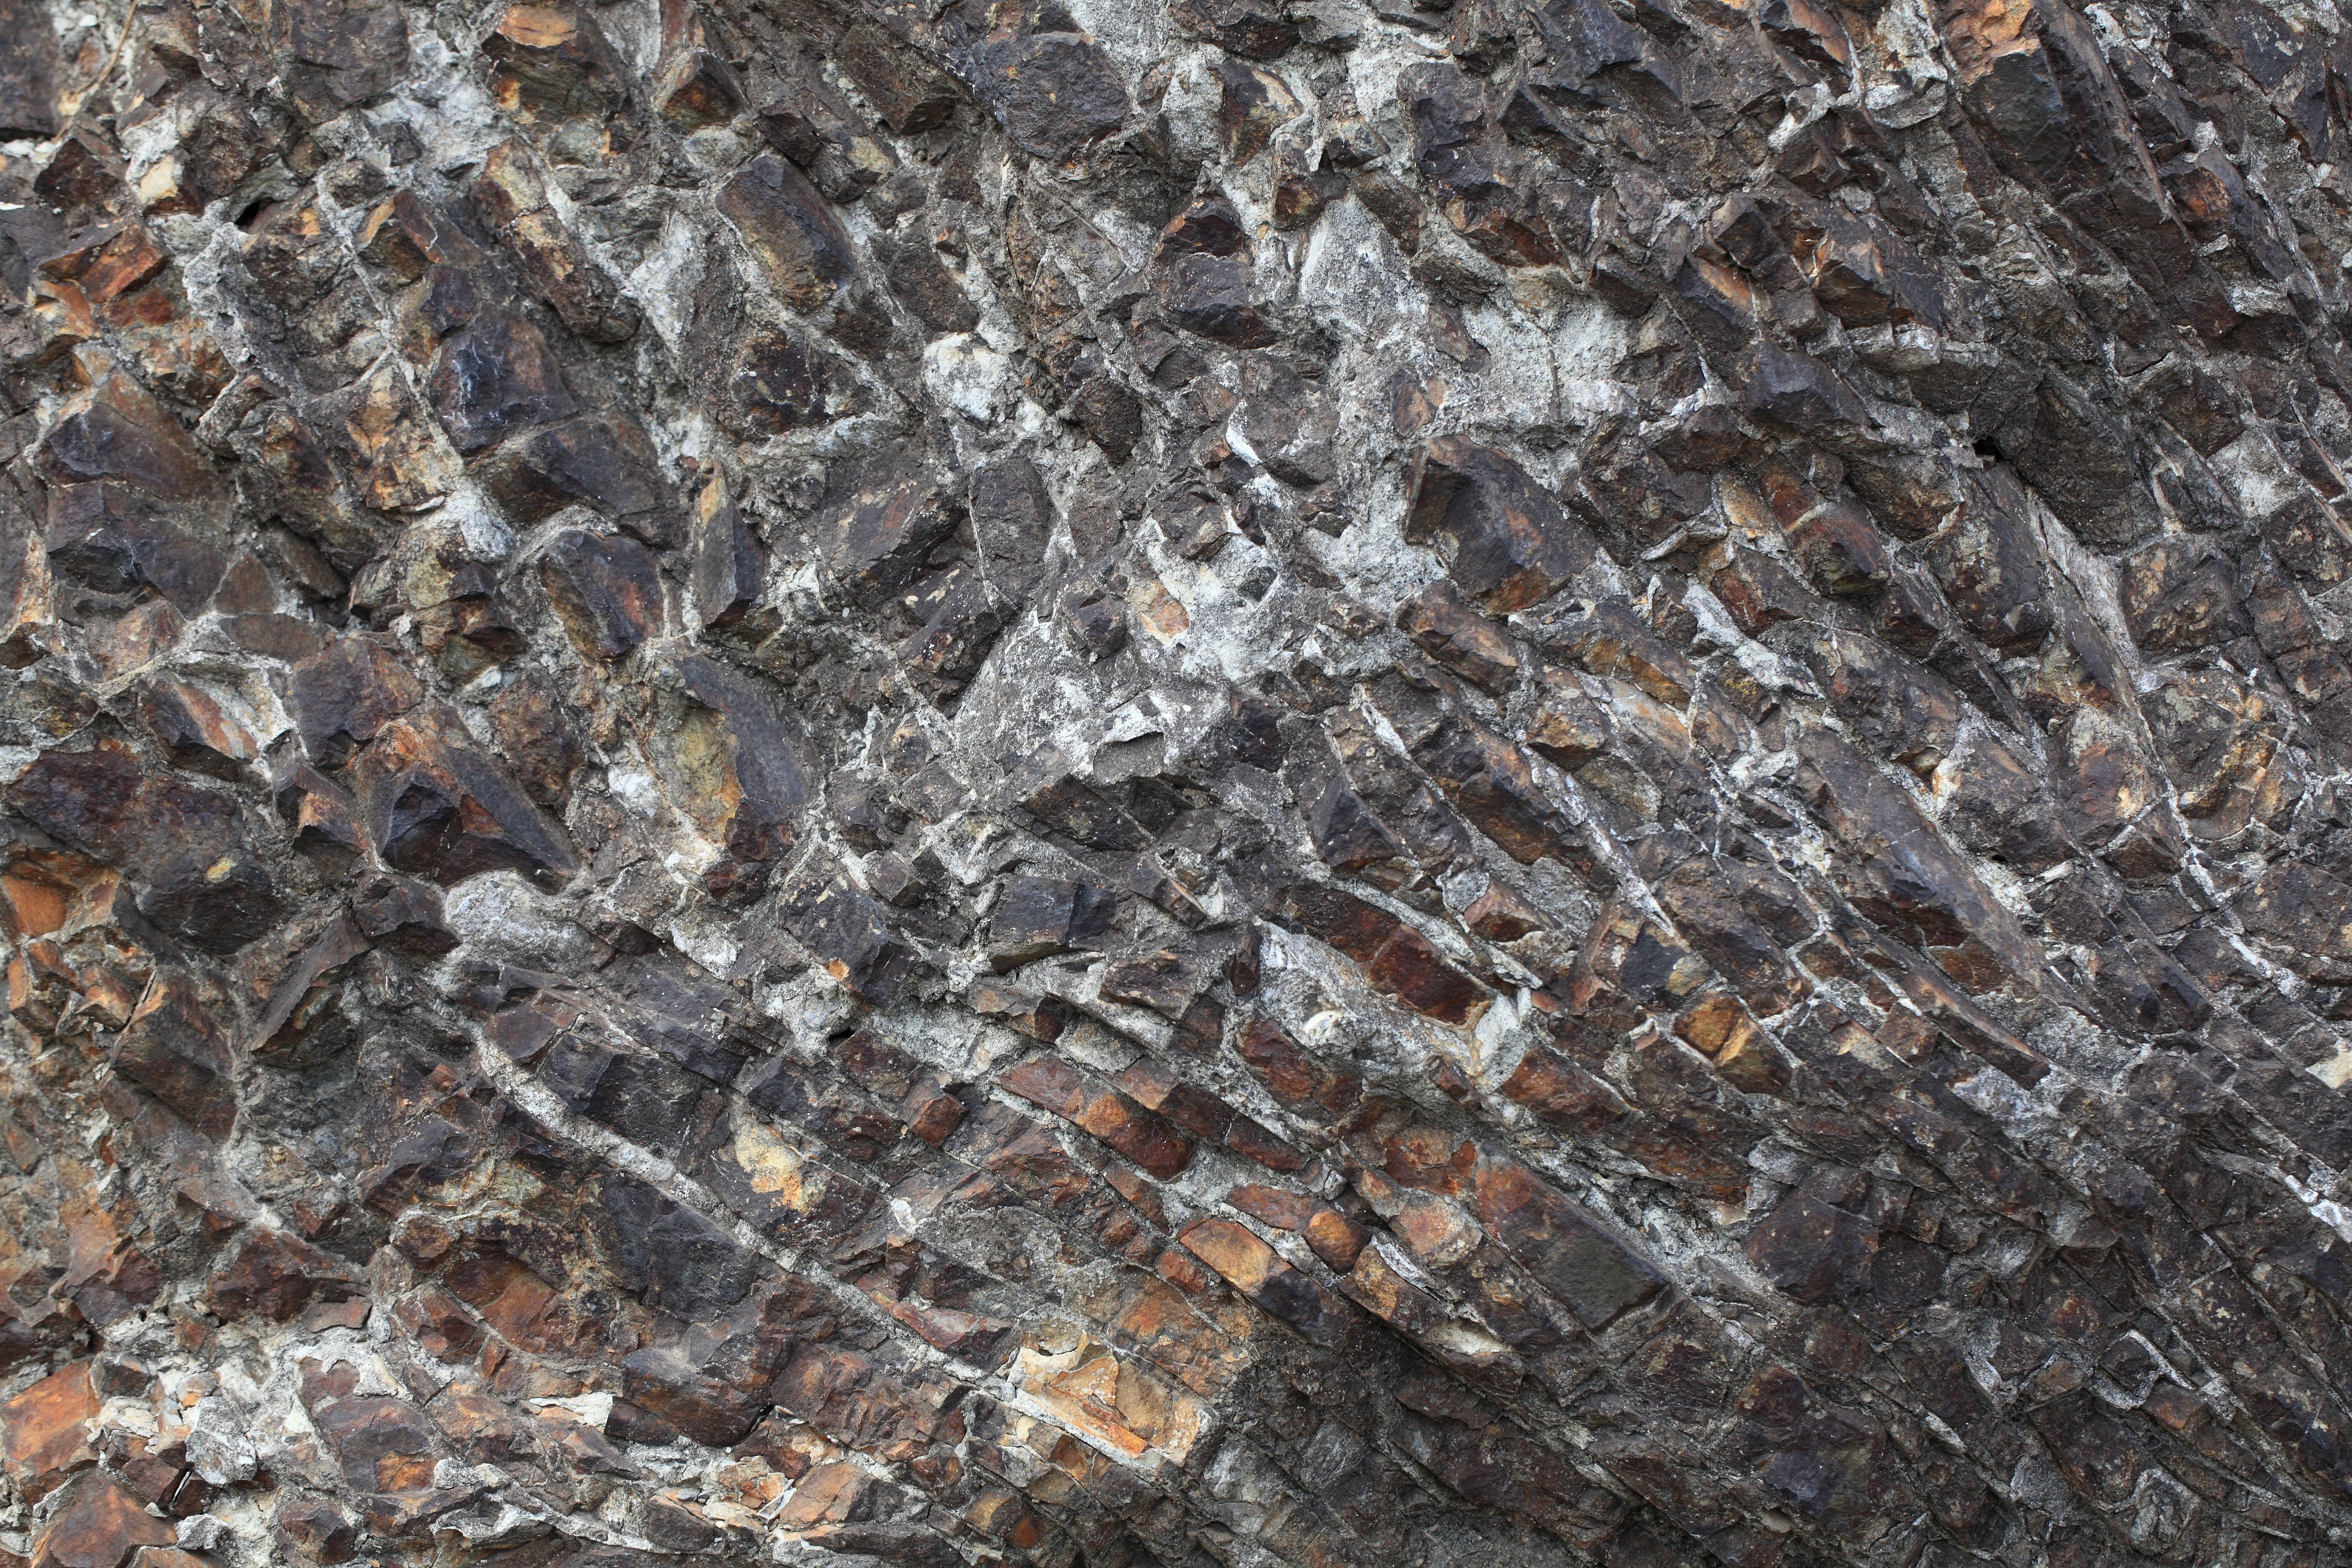
rock, wood, high, park, soil, material, cool image, rubble, geology, 5d, hires, granite, i, markii, hi, res, resolution, chiba, aobanomorikouen, andesite, bronzite, bedrock, igneous rock